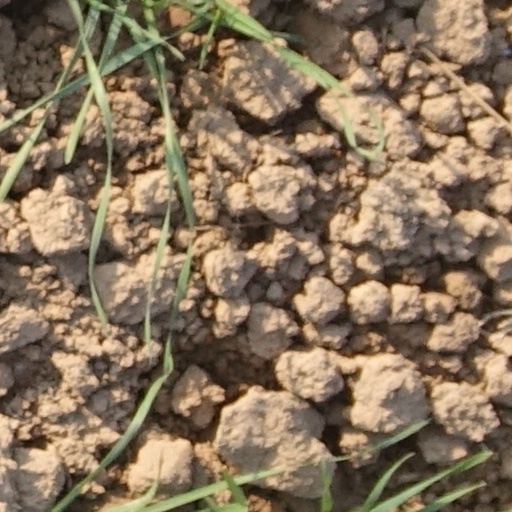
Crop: wheat